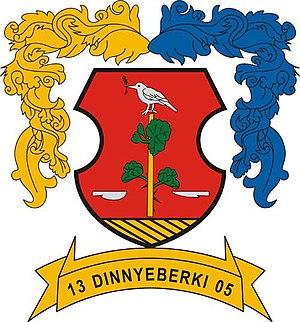
Dinnyeberki est un village et une commune du comitat de Baranya en Hongrie.